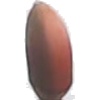
Label: Hazelnut 1